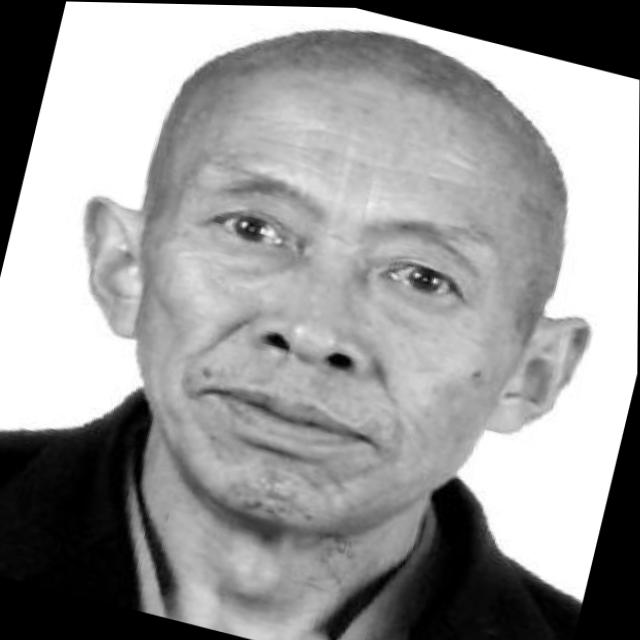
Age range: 45-64